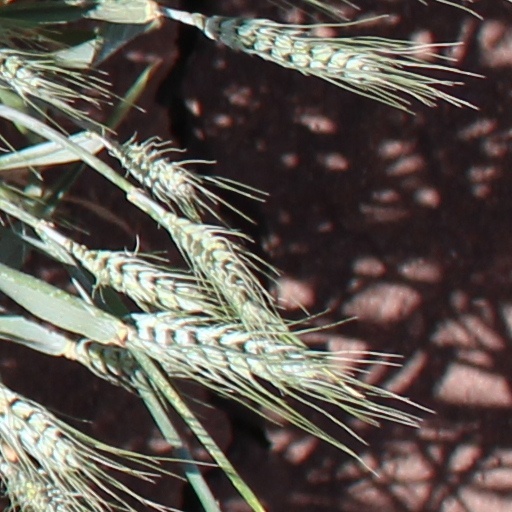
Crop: wheat